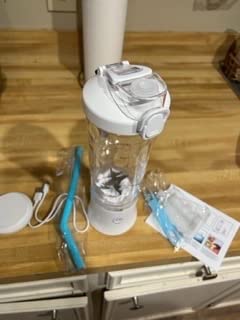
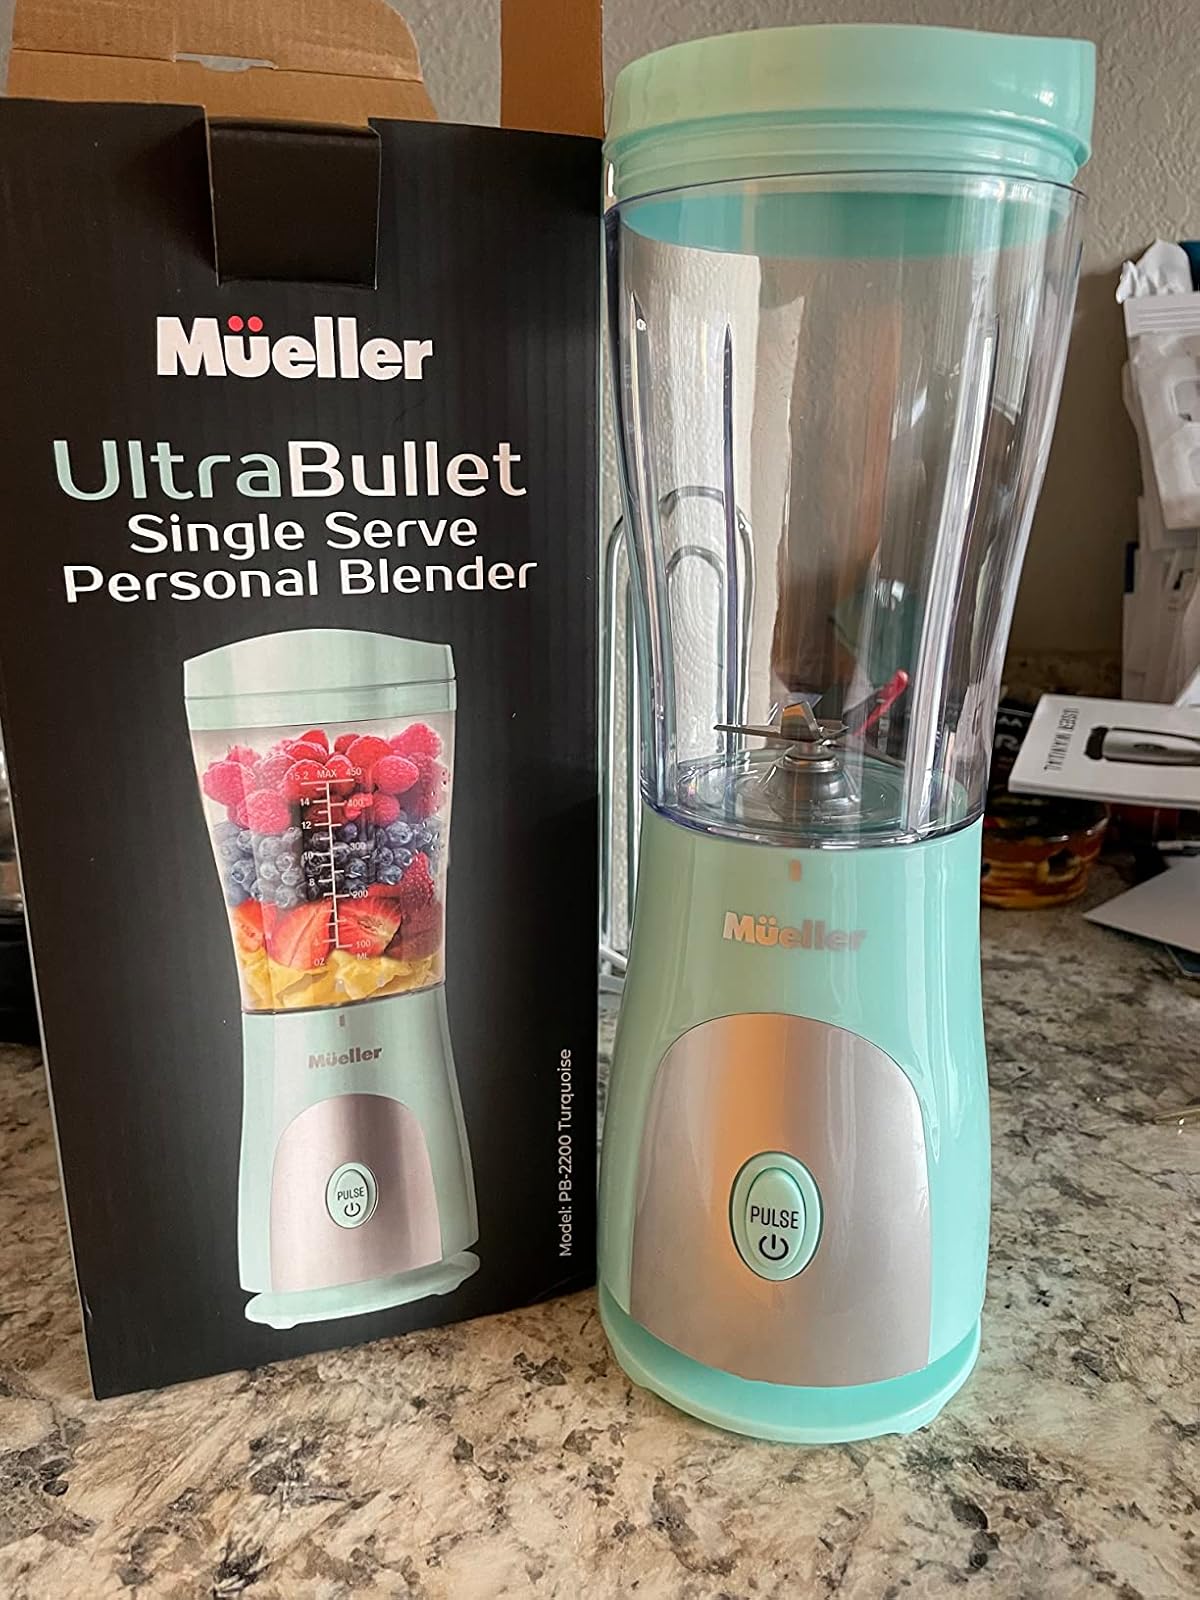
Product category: items_blender
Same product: no